Powder Puff Derby (1947)

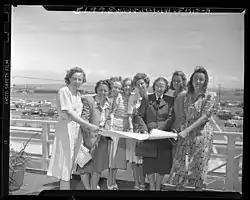
Eight women pilots before they left Palm Springs for 1948 Powder Puff Derby

The Powder Puff Derby was the name given to an annual transcontinental air race for women pilots inaugurated in 1947. For the next two years it was named the "Jacqueline Cochran All-Woman Transcontinental Air Race" (AWTAR). It was dubbed the ""Powder Puff Derby"" in reference to the 1929 Women's Air Derby by humorist and aviation advocate Will Rogers.